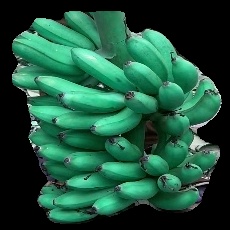
Variety: rasbale
Grade: grade1